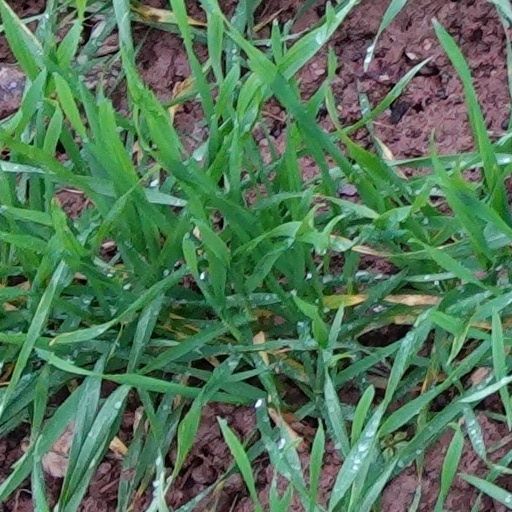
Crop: wheat